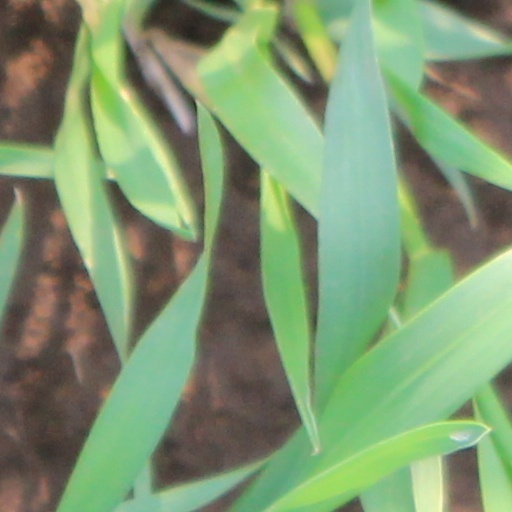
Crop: wheat